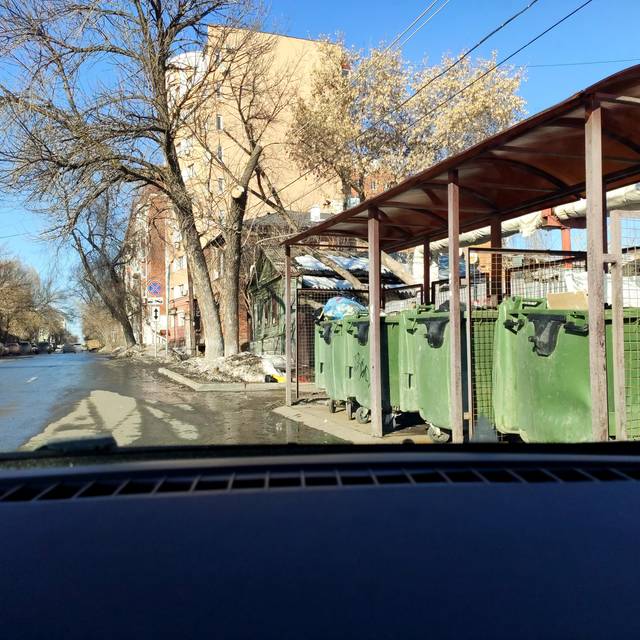
Region: Russia
Coordinates: 53.181, 50.097